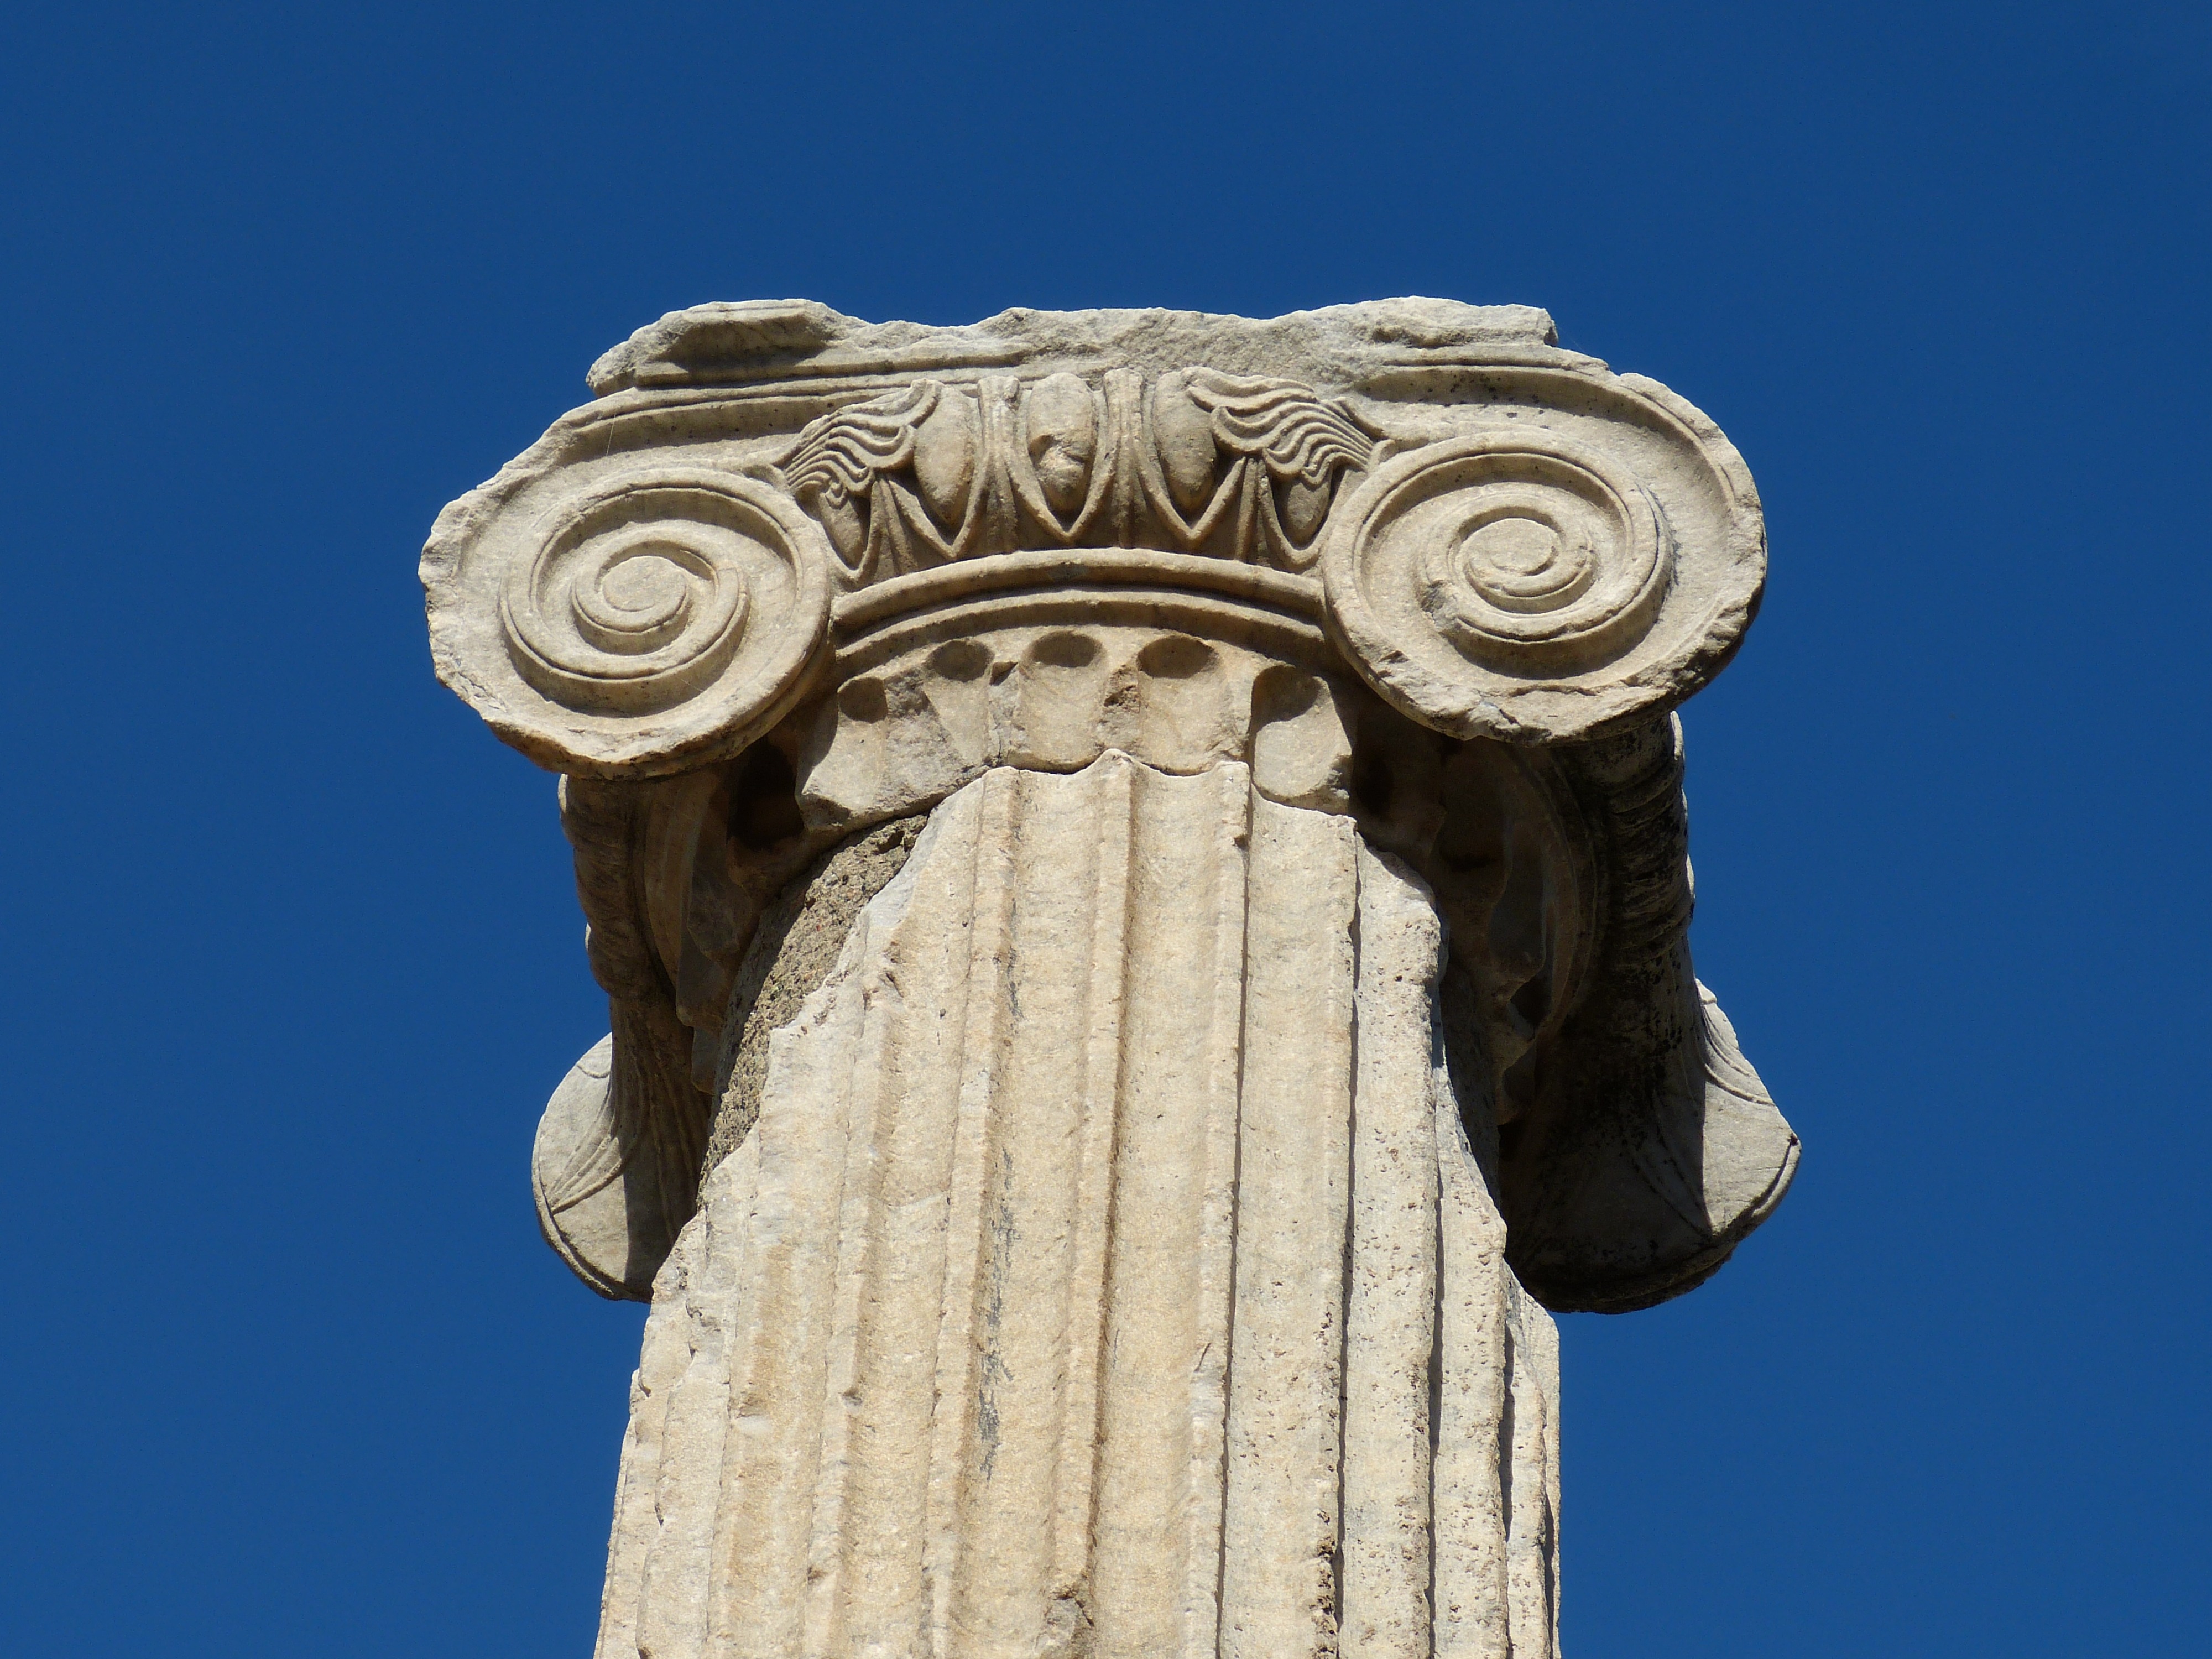
structure, antique, monument, statue, pillar, column, holiday, ruin, tourism, world heritage, places of interest, gargoyle, sculpture, art, archaeology, temple, unesco, carving, historically, antiquity, stone carving, classical architecture, ephesus, ancient history